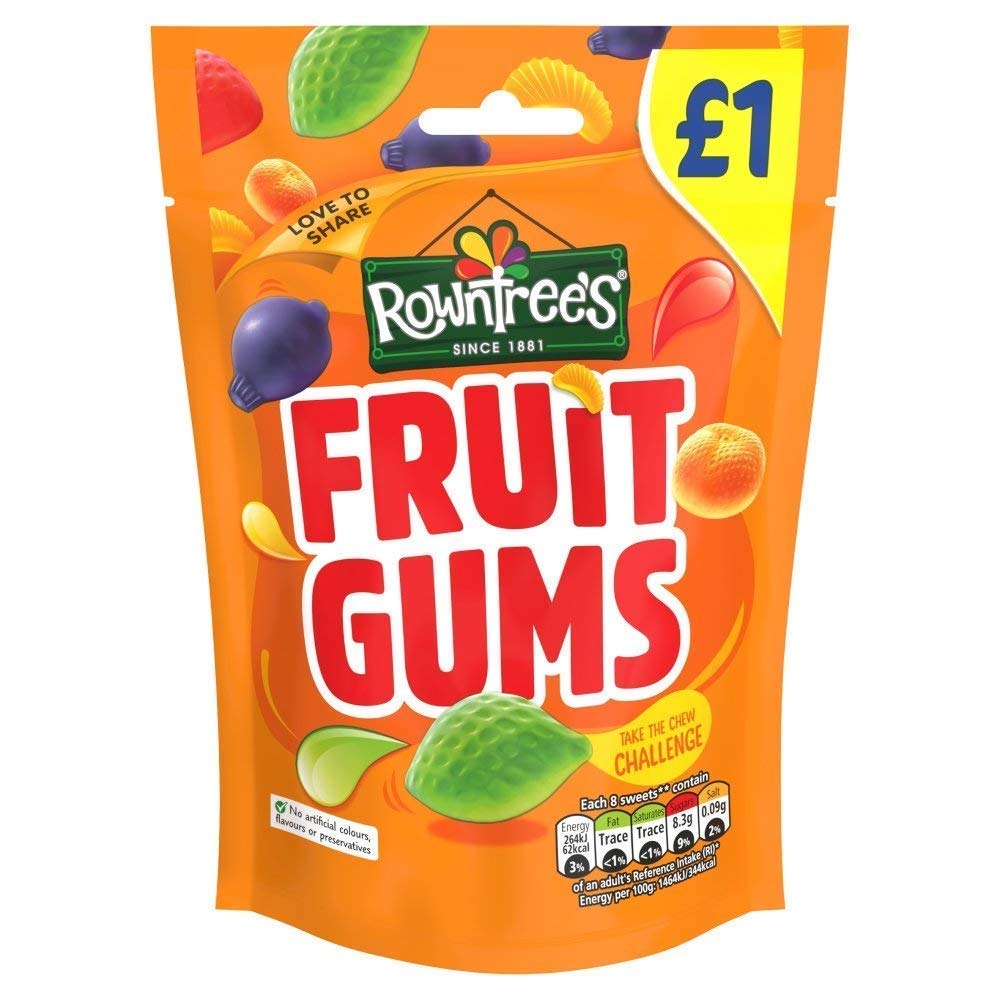
Item Name: Rowntrees Fruit Gums 120g
Bullet Point 1: An sharing bag of our fruity-flavoured gums
Bullet Point 2: Satisfyingly chewy sweets
Bullet Point 3: Blackcurrant, lemon, strawberry, lime and orange flavours
Bullet Point 4: No artificial colours, flavours or preservatives
Value: 4.4
Unit: Ounce

Price: 7